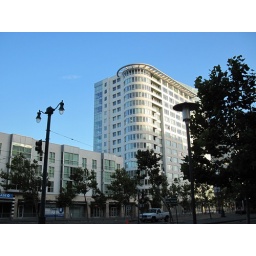
A day walking around SF. Random pictures of beautiful building and steetsA day walking around San Francisco. Random pictures of beautiful streets and buildings.